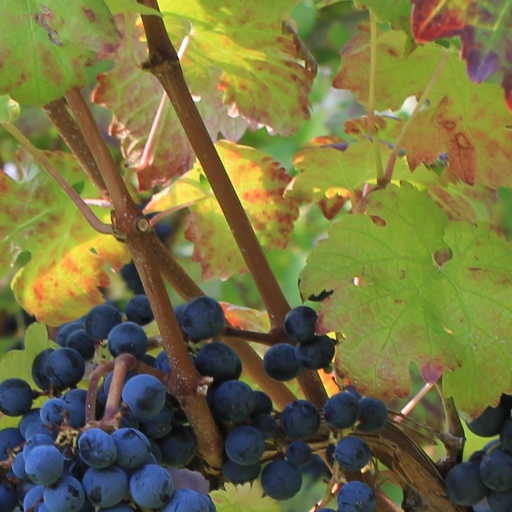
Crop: grape